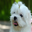
Label: dog